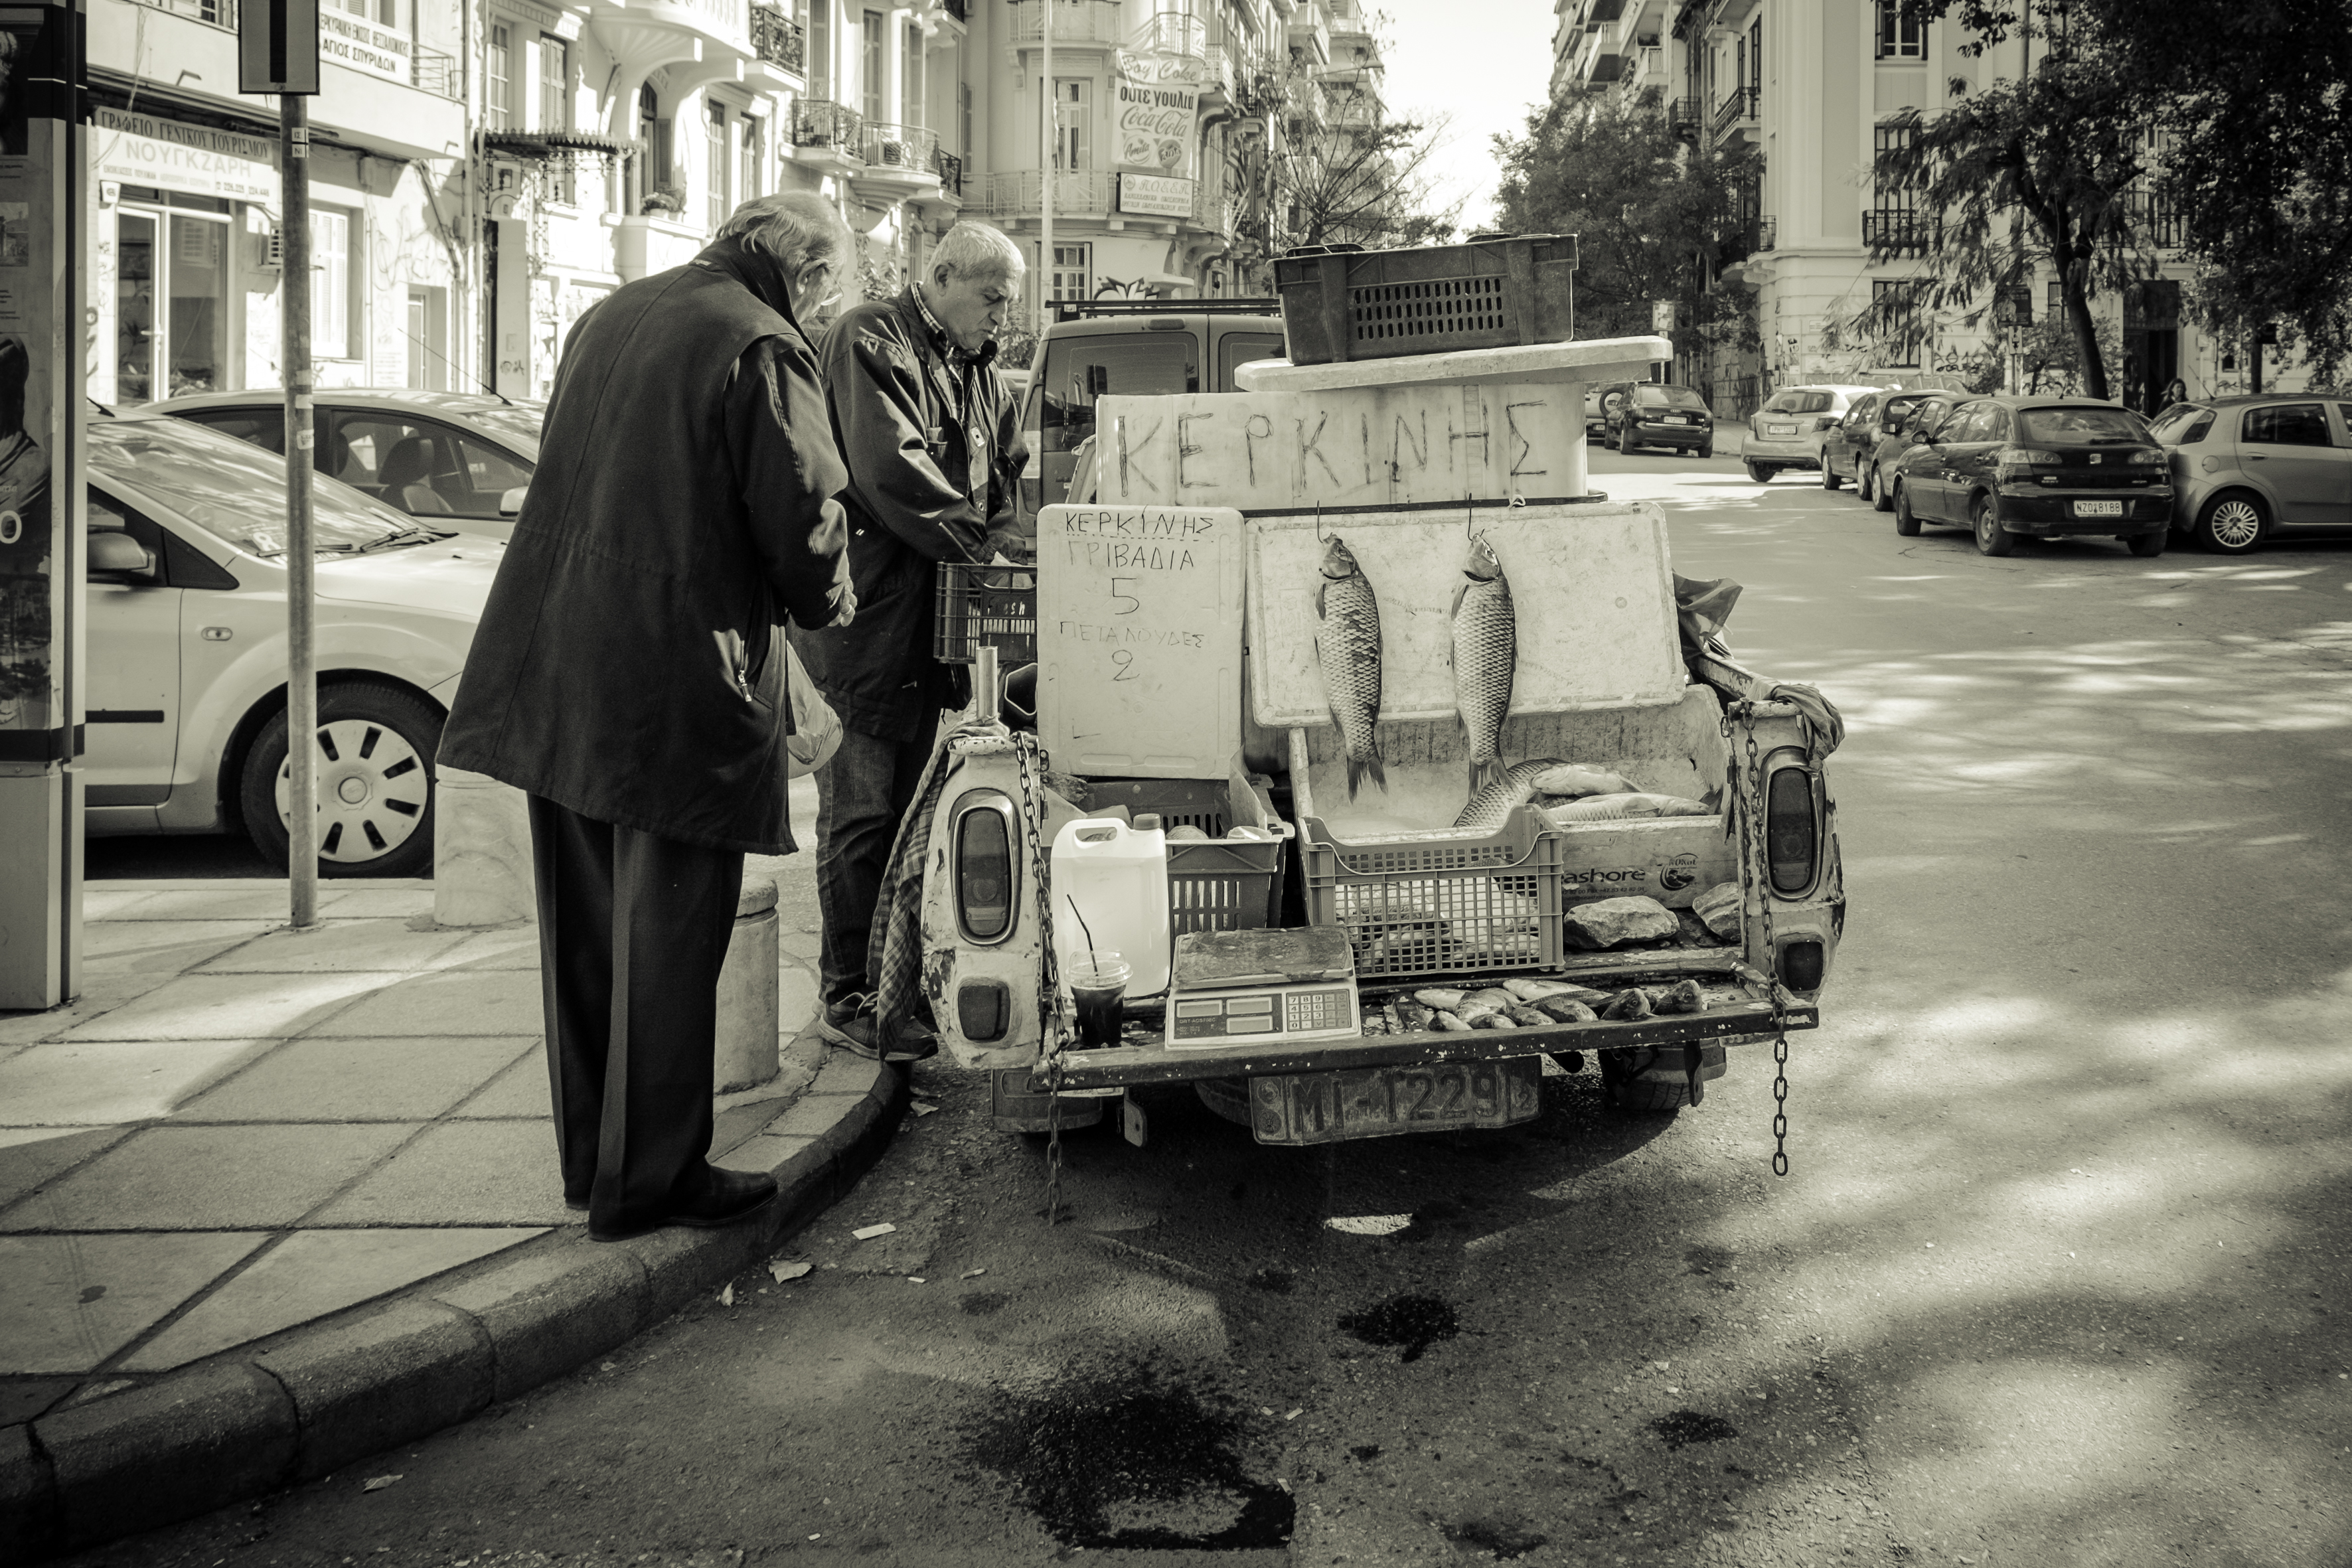
black and white, road, street, photography, urban, travel, fujifilm, statue, monochrome, bw, blackandwhite, sculpture, blackwhite, art, infrastructure, ngc, photograph, greece, history, fuji, fujixt1, fujix, noireblanc, macedonia, thessaloniki, urban area, monochrome photography, ancient history